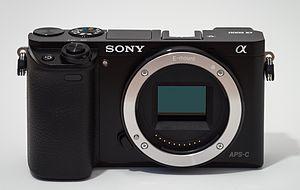
Sony Alpha ILCE-6000, vu du capteur APS-C de 24,3 MP.
Le Sony Alpha 6000 est un appareil photographique hybride expert de monture E commercialisé par Sony Alpha en avril 2014. Dans la gamme, il remplace à la fois le NEX-6 et le NEX-7. Son positionnement le destine à un large public car l’appareil est conçu pour répondre à la fois aux besoins des amateurs éclairés cherchant à progresser, aux passionnés ainsi qu'aux professionnels cherchant un boîtier compact et très réactif. Il est globalement bien accueilli par la presse avec des notes de test allant de 8 / 10 à 10 / 10, bien que la réactivité soit décevante et inférieure à celle annoncée par le constructeur, son autofocus reste l'un des plus réactifs du marché des appareils numériques lors de sa sortie. Il est remplacé par l'Alpha 6300 en mars 2016.
Le Sony Alpha NEX-7 est un appareil photographique hybride semi-professionnel de monture E commercialisé par Sony Alpha entre novembre 2011 et avril 2014. Il représente le haut de la gamme des hybrides Sony avant l'arrivée de l'Alpha 7 et reste le modèle APS-C le plus avancé avant la sortie de l'Alpha 6000.